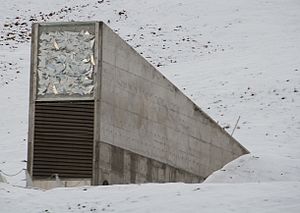
Svalbard Global Seed Vault
Svalbard Global Seed Vault.
Svalbard International Seed Vault er en frøbank, et opbevaringssted for frø, som ligger langt inde i fjeldet på Svalbard. Her skal opbevares op til 3 millioner forskellige frøtyper fra hele verden. Frøbanken blev officielt åbnet ved en ceremoni 26. februar 2008, hvor bl.a. Wangari Maathai, Norges statsminister Jens Stoltenberg, EU-præsident José Manuel Barroso og 200 andre inviterede gæster var til stede. Genbanken drives af NordGen.